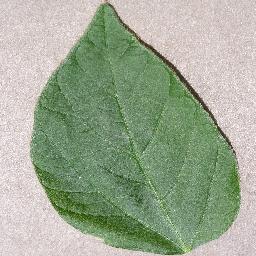
Label: Soybean___healthy